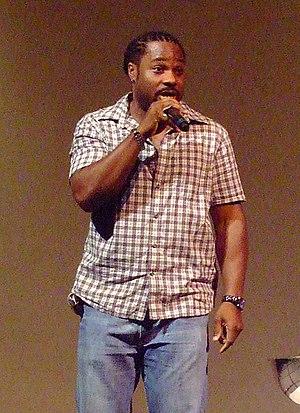
Malcolm-Jamal Warner est un acteur, producteur et réalisateur américain, né le 18 août 1970 à Jersey City.
Cet article présente les treize épisodes de la quatrième saison de la série télévisée d’anthologie horrifique American Horror Story, diffusée sur la chaîne de télévision FX aux États-Unis. Elle a été lancée le 8 octobre 2014.
American Crime Story : The People v. O.J. Simpson est la première saison de la série d'anthologie américaine American Crime Story. La saison se base sur le livre de Jeffrey Tobbin, The Run of His Life: The People v. O. J. Simpson, et se penche sur l'affaire O. J. Simpson et son procès très médiatisé.